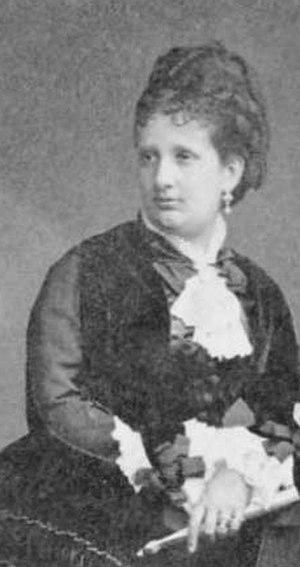
Cet article présente la liste des duchesses de Parme, par mariage ou de plein droit.
Marie Pia des Grâces de Bourbon, princesse royale des Deux-Siciles, née à Gaète le 2 août 1849, morte le 29 septembre 1882 à Biarritz. Elle est par son mariage une duchesse de Parme.